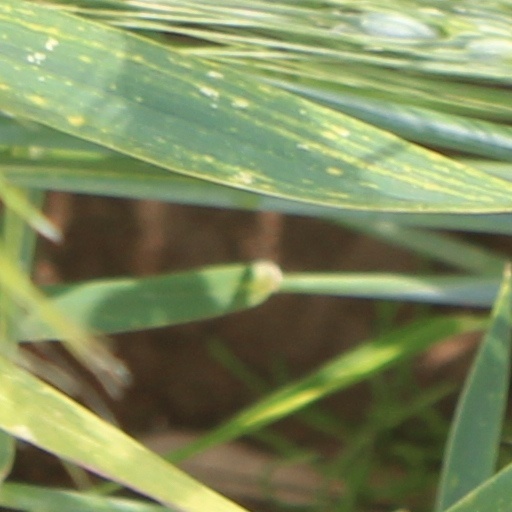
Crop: wheat